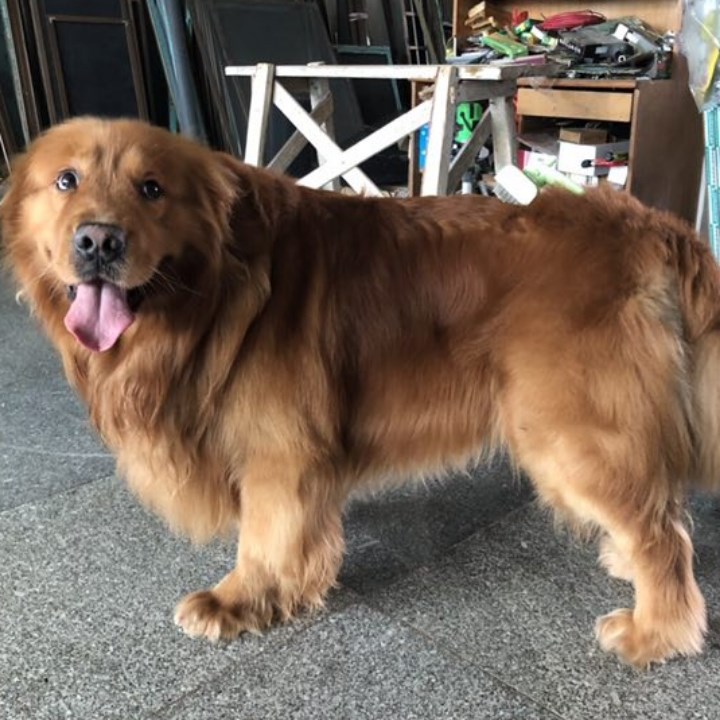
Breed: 5355-n000126-golden_retriever